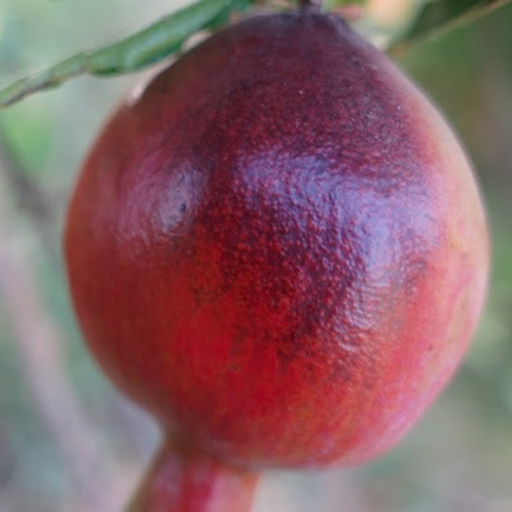
Label: Sunburn